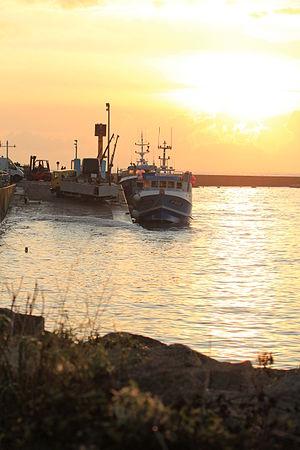
Le Conquet [lə kɔ̃kε] est une commune française du département du Finistère, en région Bretagne.